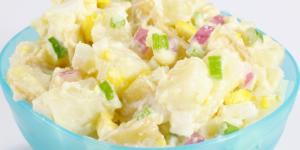
ensalada de papa y huevo cocido